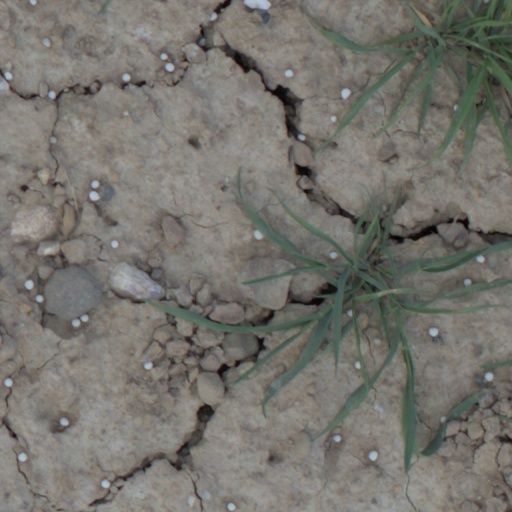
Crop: wheat